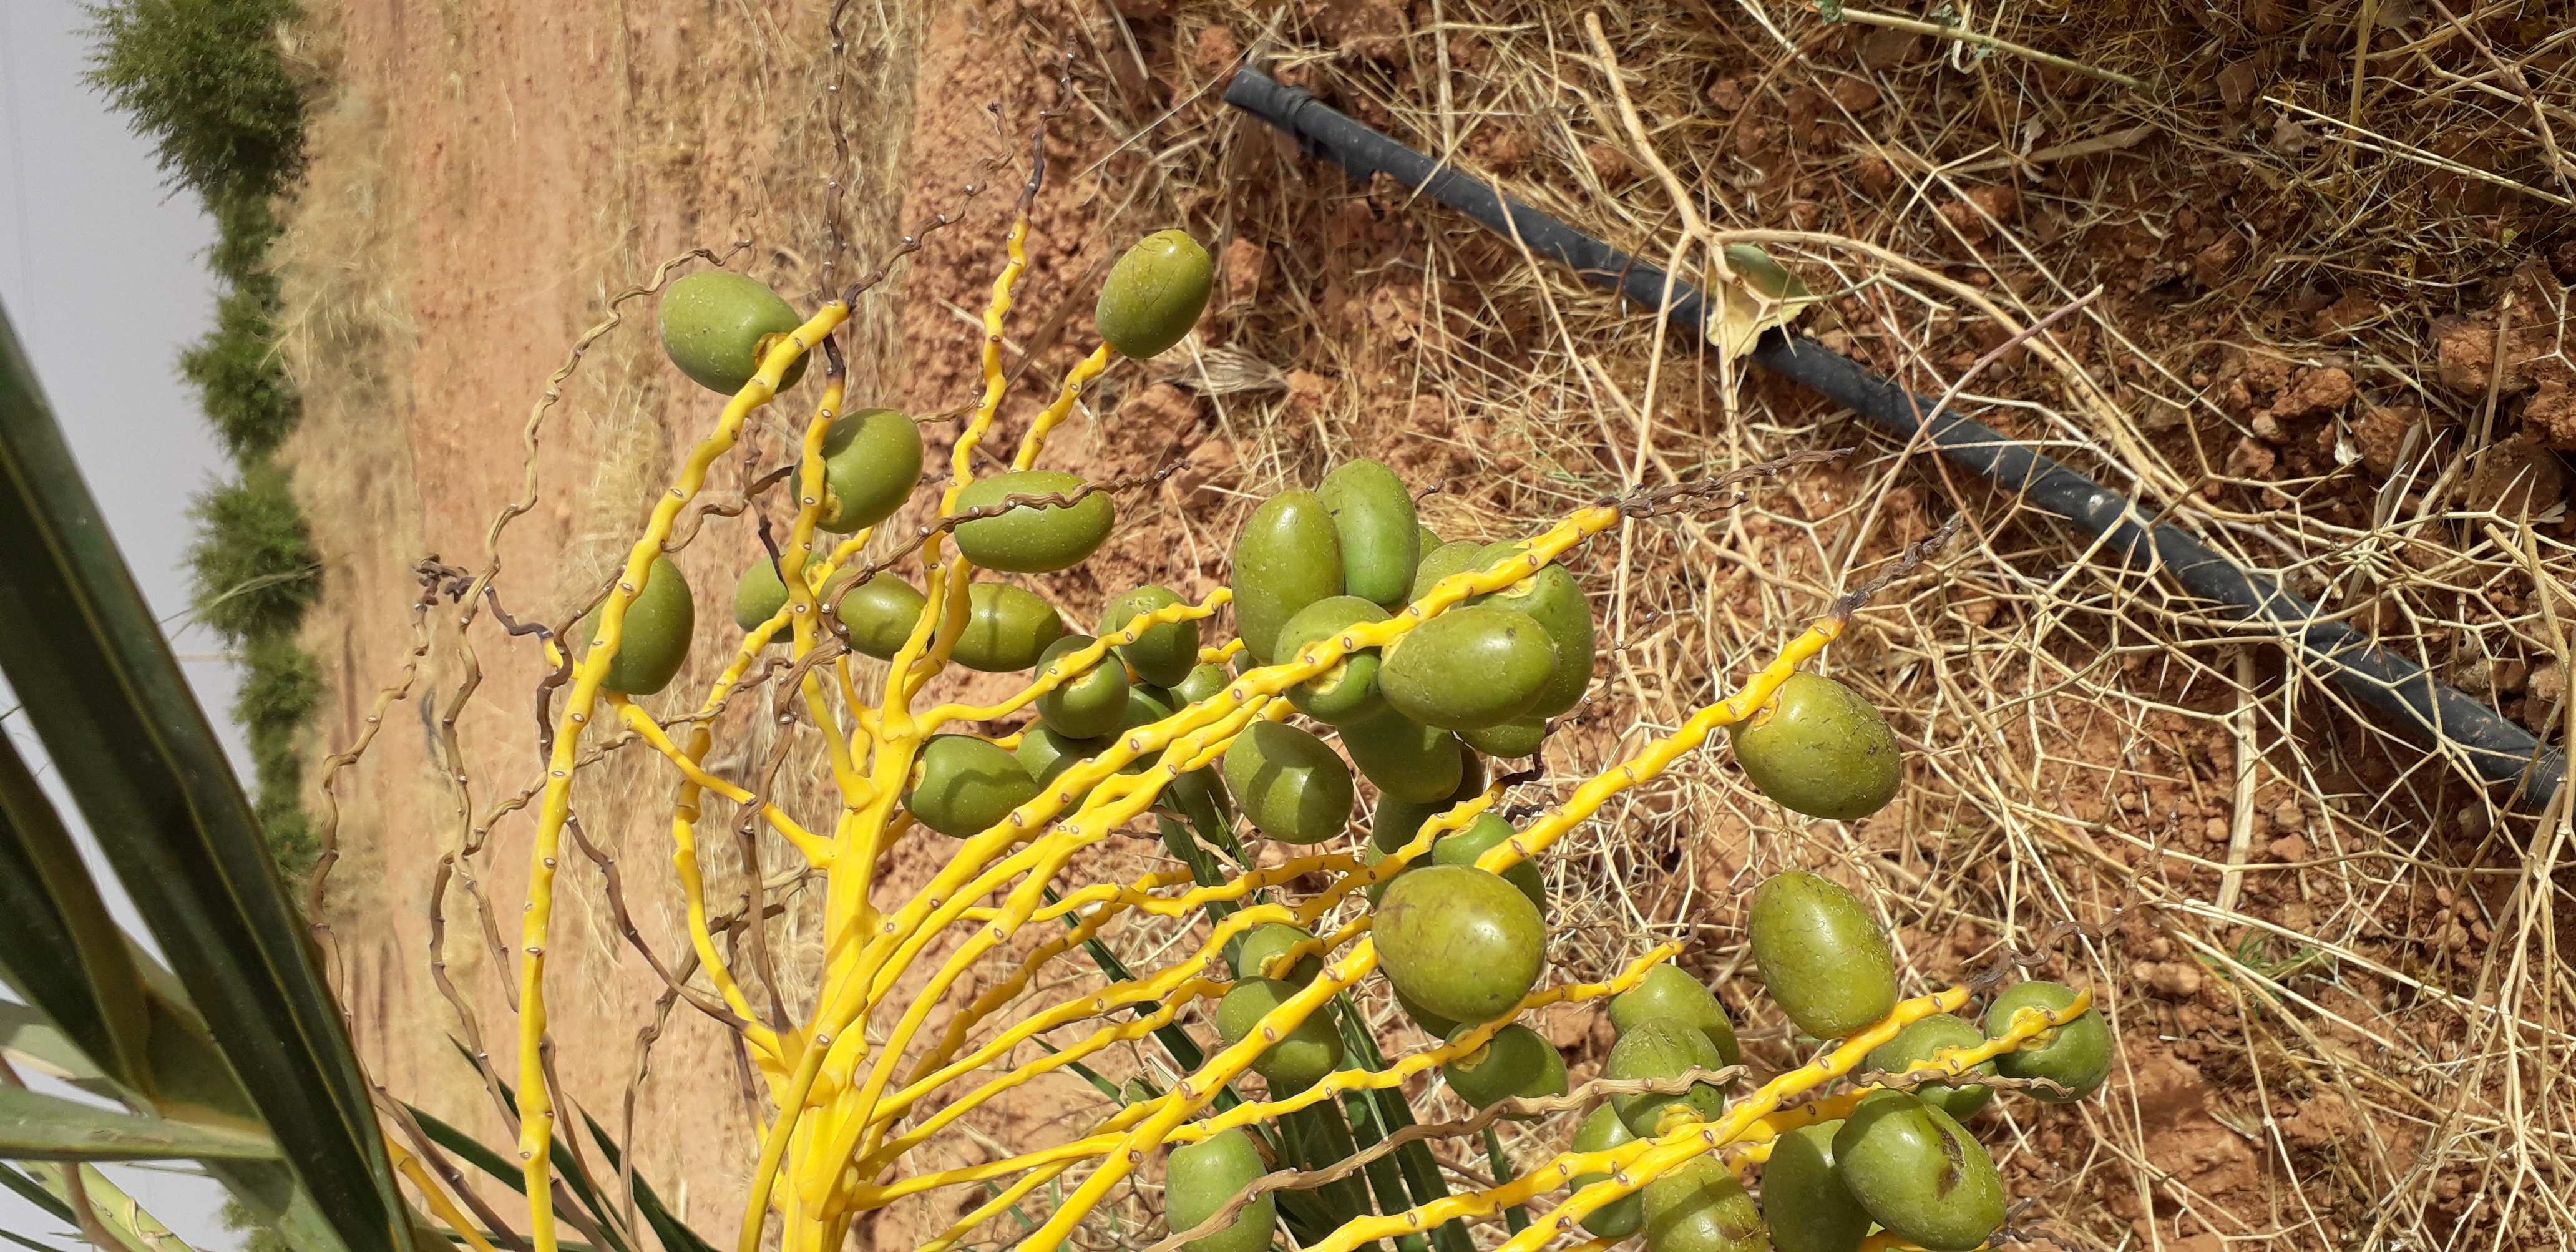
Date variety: kholt